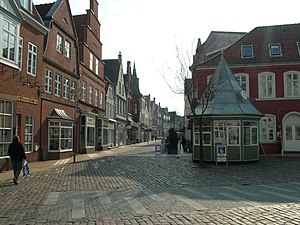
Tønder
Storegade set fra Torvet
Tønder er en by i det sydvestlige Sønderjylland, ca. 5 km. fra den dansk-tyske grænse og har 7.581 indbyggere. Byen ligger lavt på overgangen mellem hedesletten og marsken og afgrænses af Vidå mod syd. Landevejene rute 8, 11 og 25 mødes i Tønder.